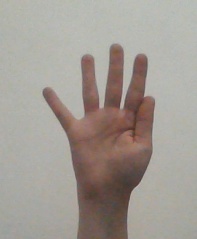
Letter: sheen